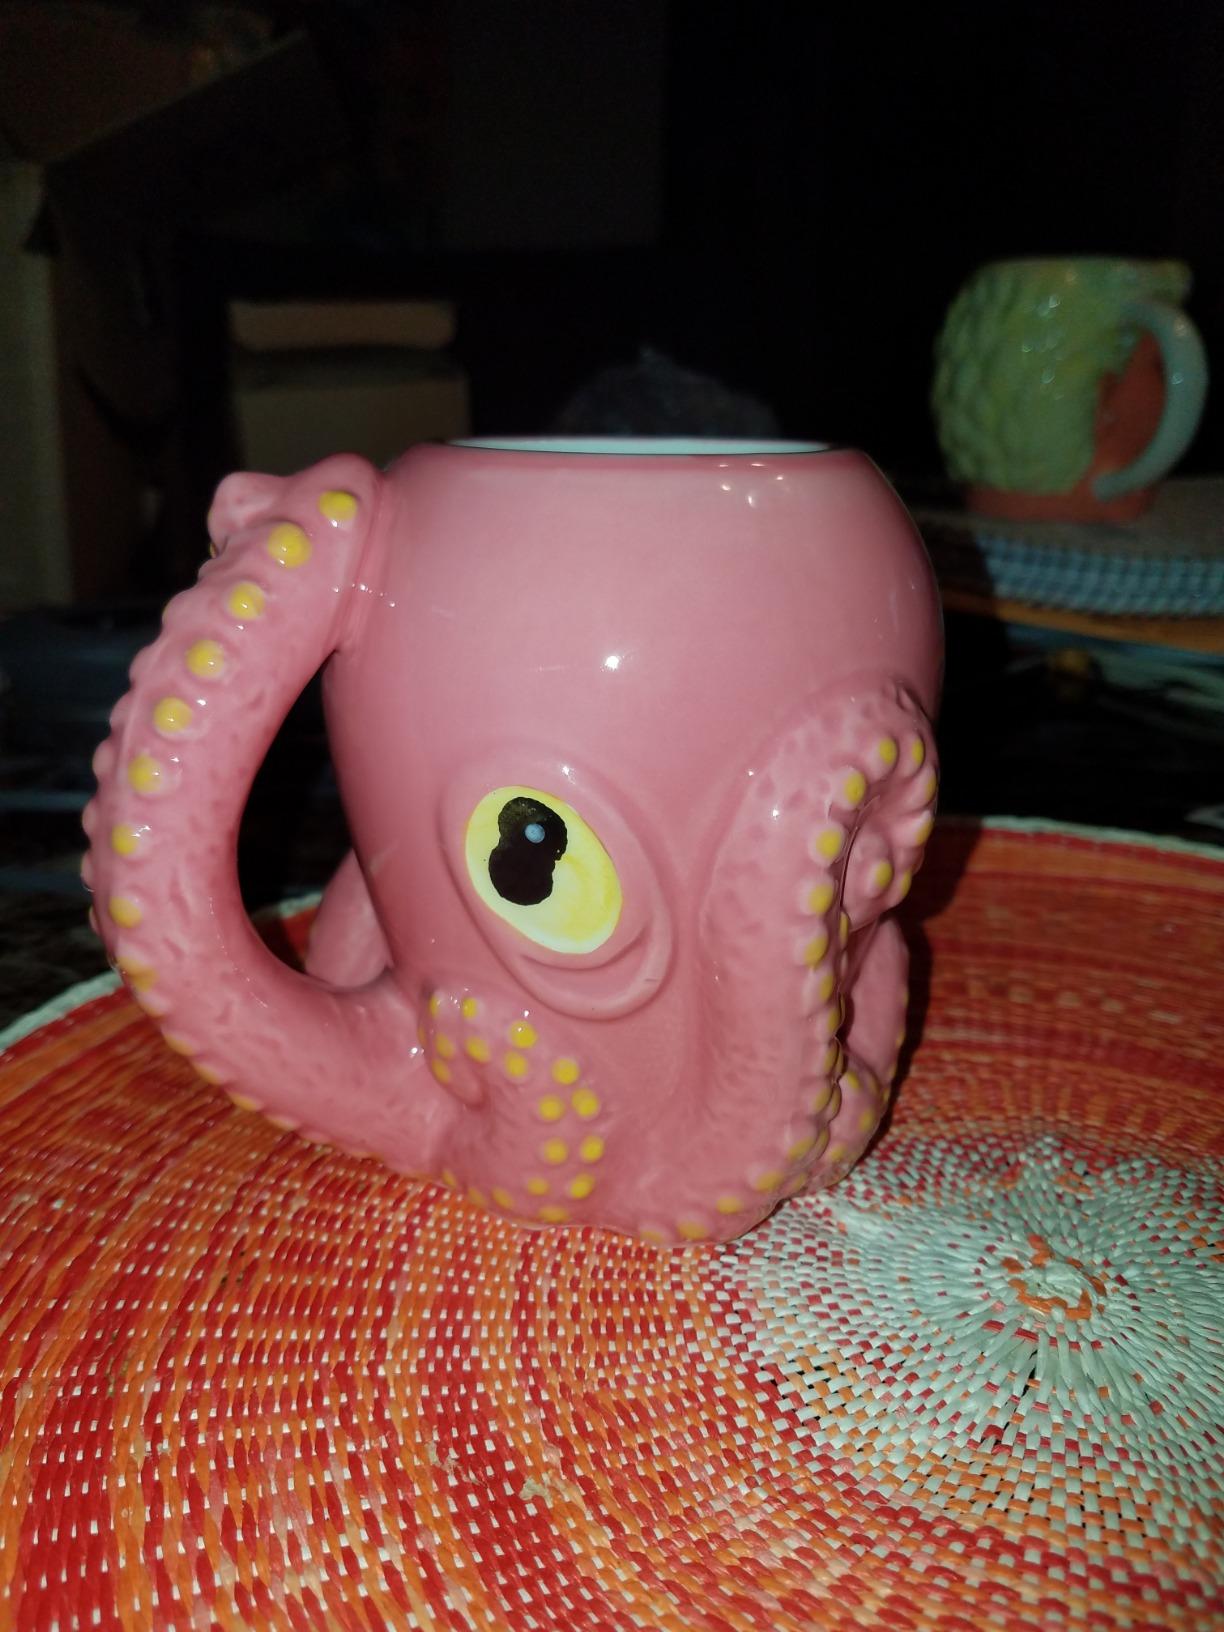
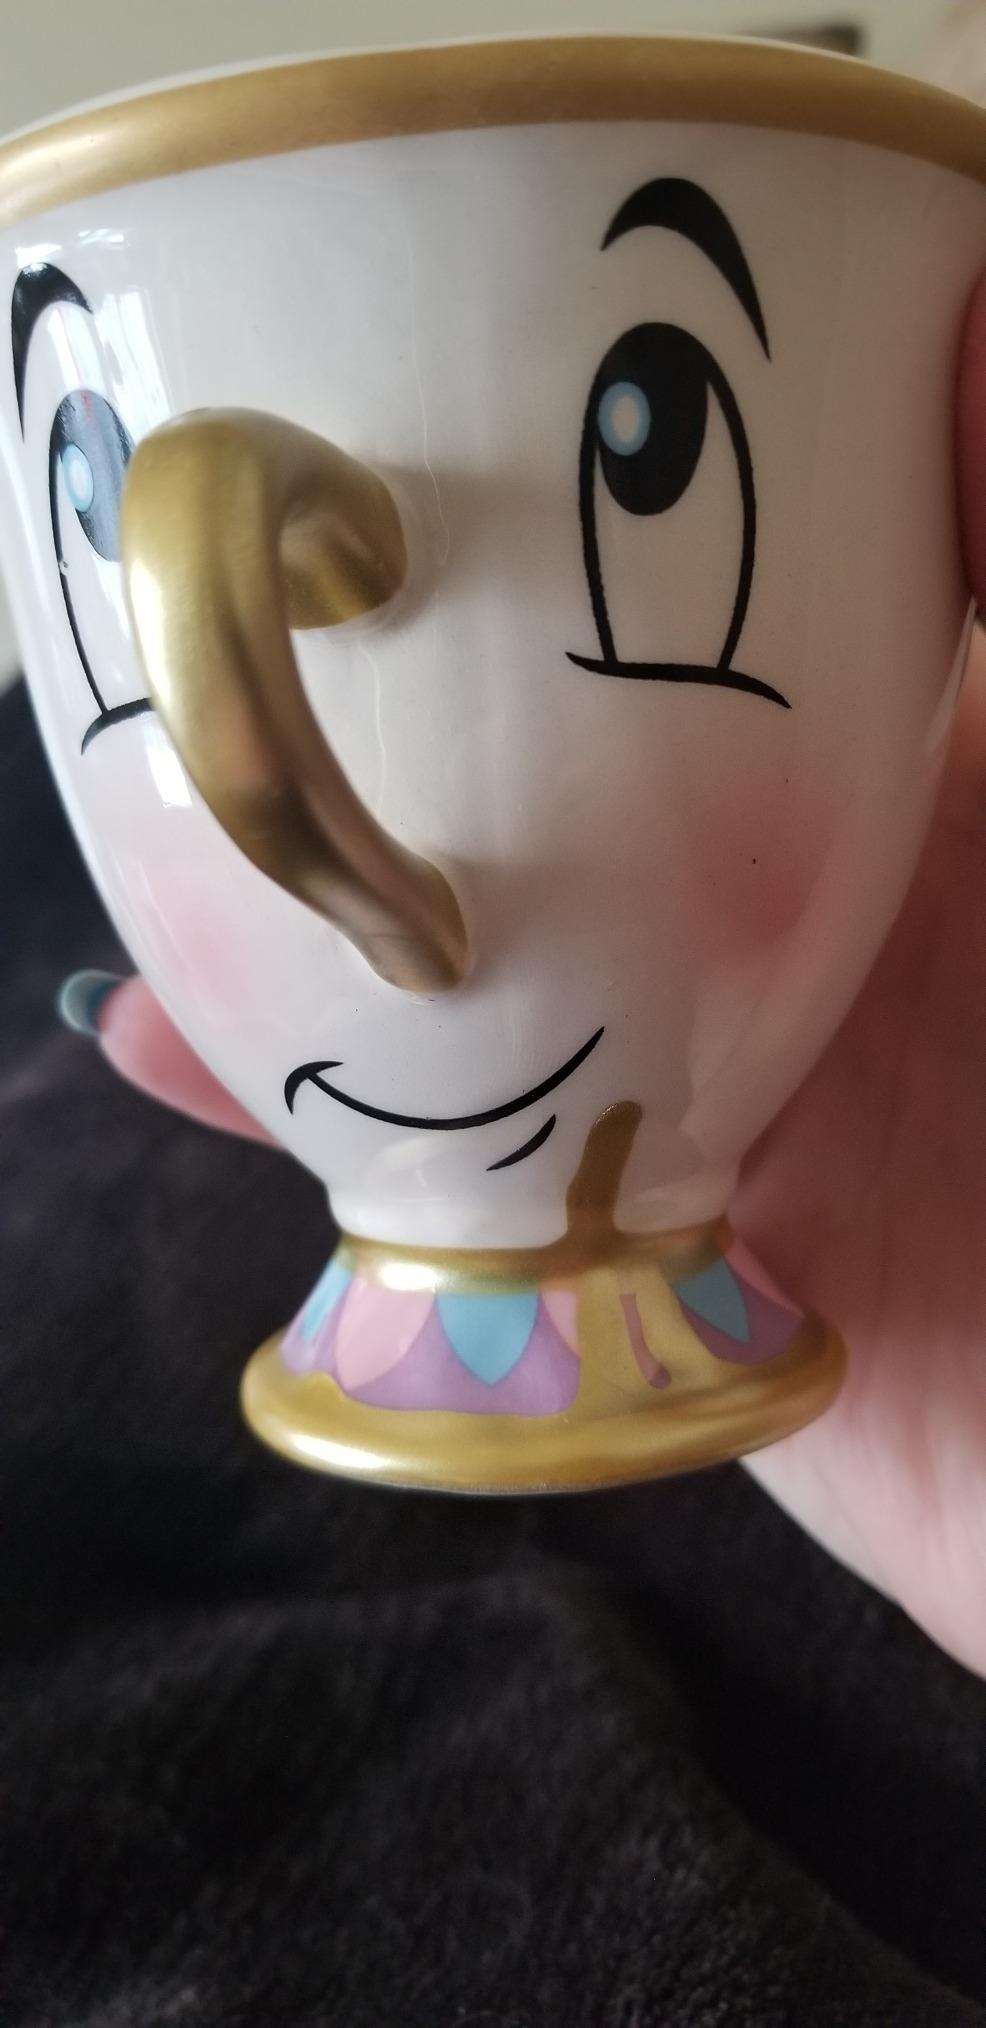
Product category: items_mug
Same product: no